Biosignature

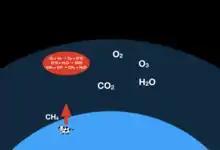
Biogenic methane production is the main contributor to the methane flux coming from the surface of Earth. Methane has a photochemical sink in the atmosphere but will build up if the flux is high enough. If there is detectable methane in the atmosphere of another planet, especially with a host star of G or K type, this may be interpreted as a viable biosignature.

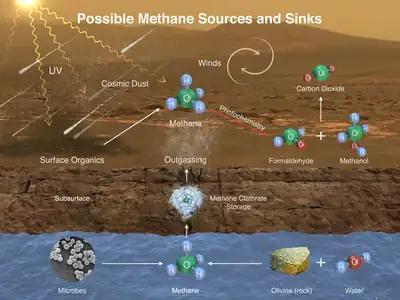
Methane (CH) on Mars - potential sources and sinks.

Organic chemistry has been discovered on Mars, some of which can be explained by geochemical processes. Chlorobenzene, for example, was detected as early as the Viking lander biological experiments and later in sedimentary rocks by Curiosity. However some abiotic source, such as a Fischer–Tropsch process, could also have produced it.